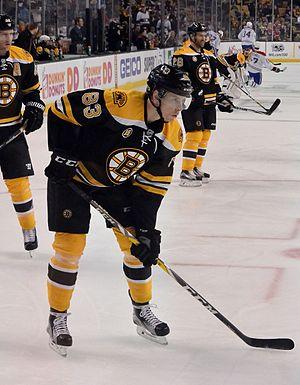
Peter Cehlárik est un joueur professionnel slovaque de hockey sur glace. Il évolue au poste d'ailier gauche.